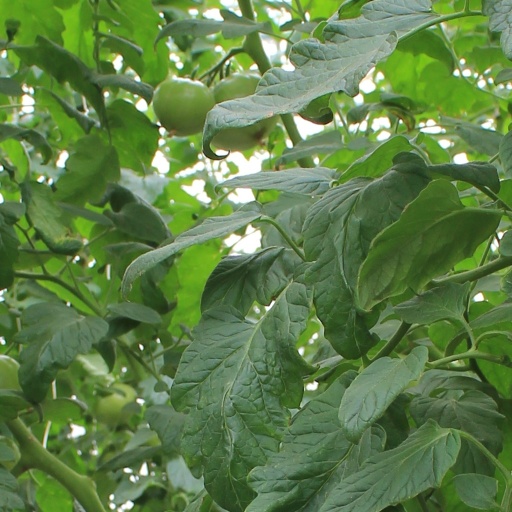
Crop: tomato